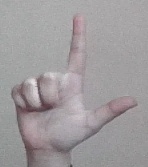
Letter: laam